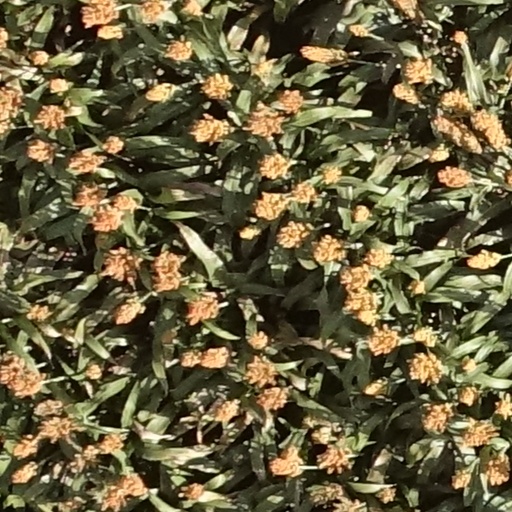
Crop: sorghum